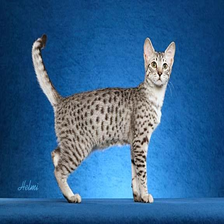
Species: cat
Breed: Egyptian Mau